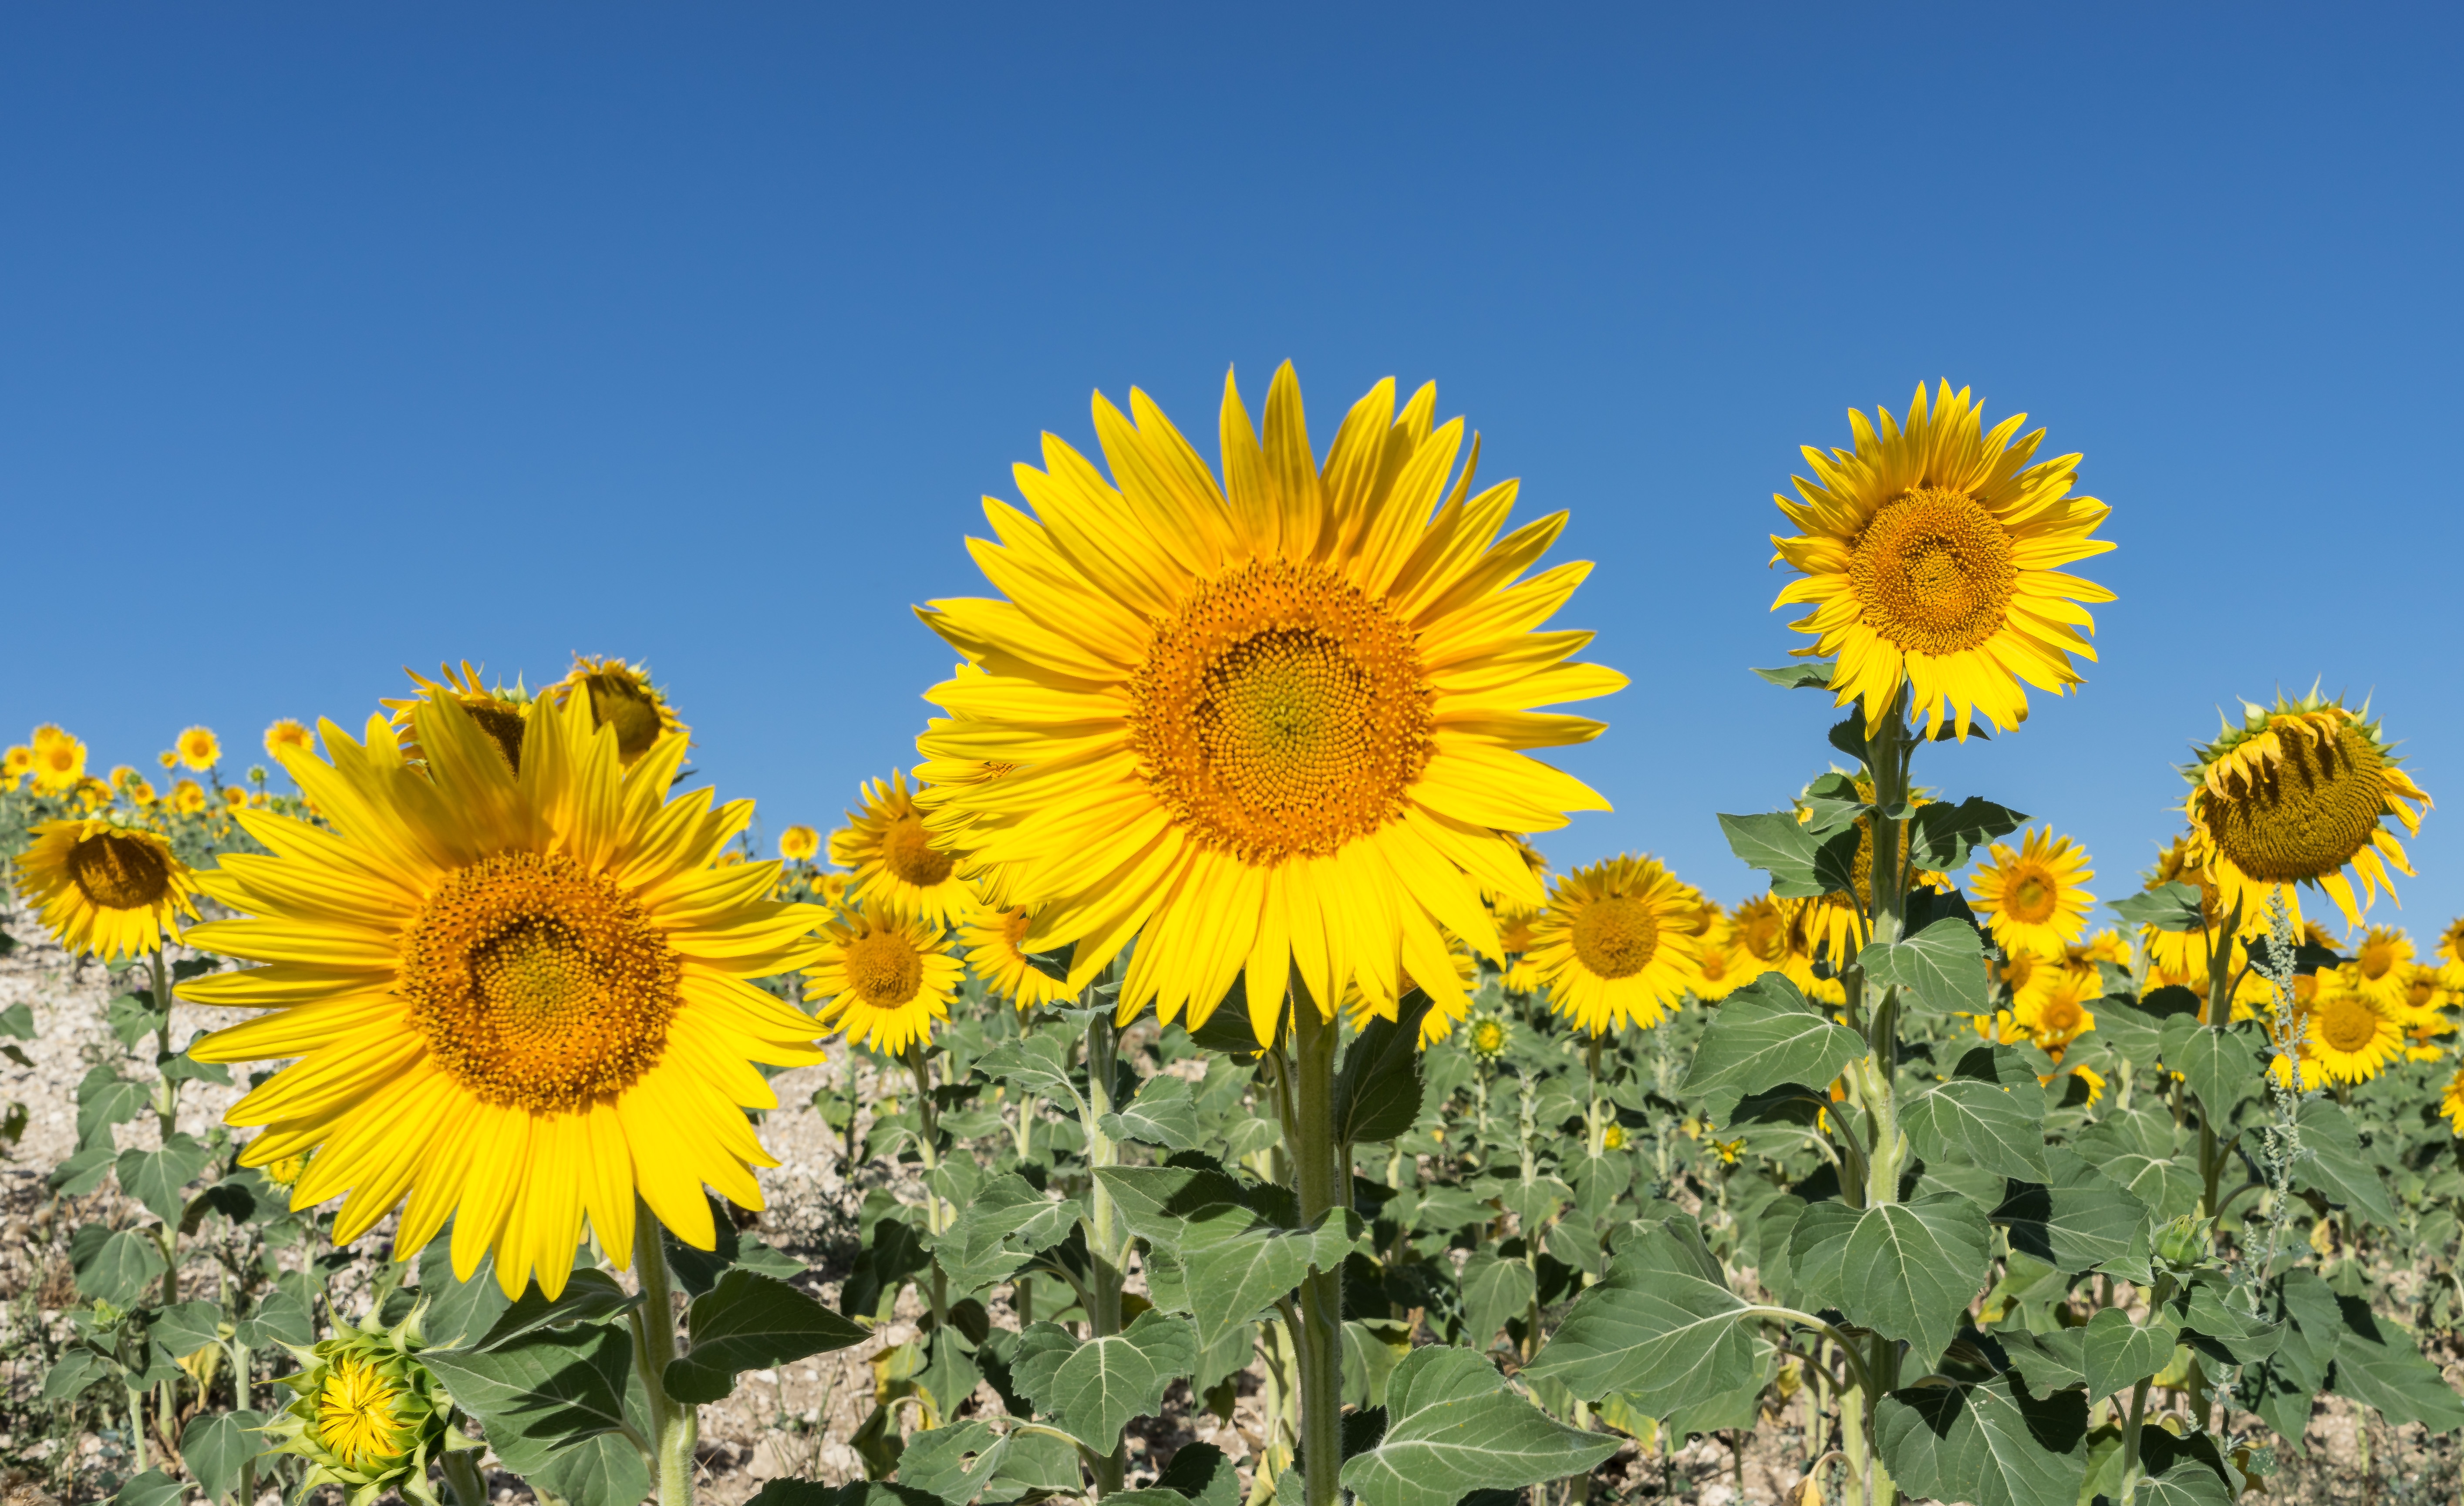
landscape, nature, plant, field, meadow, prairie, flower, wild, yellow, flora, sunflower, yellow flower, blue sky, wildflower, flowers, wild flowers, pipes, sunflowers, beauty, oil, flowering plant, daisy family, mediterranean countryside, nature serengeti, asterales, wild field, sunflower seed, annual plant, land plant